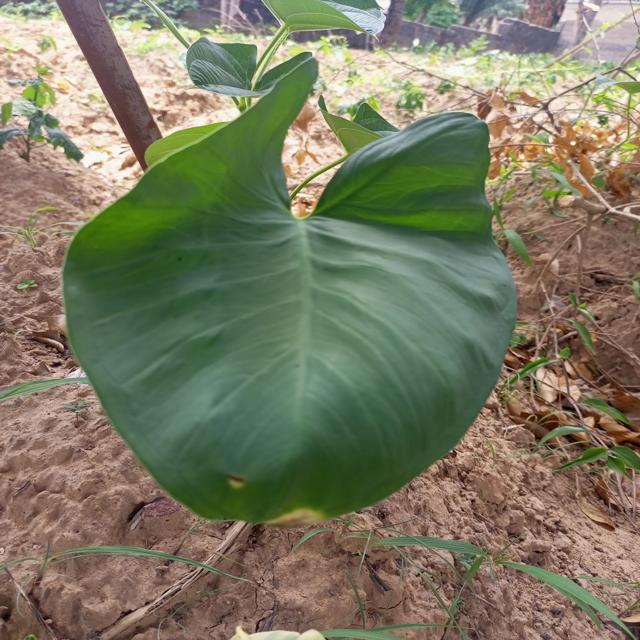
Label: Early_Blight